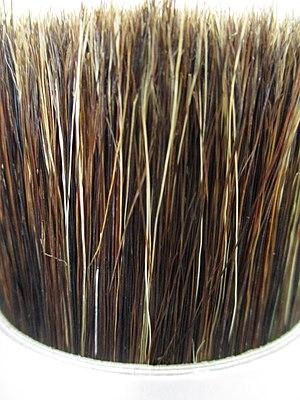
Botte de soies de porc marron
Une brosse est généralement définie comme un outil ou un ustensile de nettoyage constitué de touffes de filaments de matières diverses, fixées sur un support. Les brosses sont principalement connues comme ustensiles de ménage et de toilette mais elles servent à des tâches très variées dans de nombreux domaines dont l'art, l'artisanat et l'industrie.